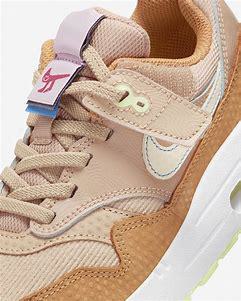
Brand: Nike
Model: Air Max 1 Easyon